Superheist

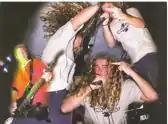
"Chrome Matrix"-era line-up performing

Sabawi returned to Australia in 1998 and rejoined the band. They released two singles, "Two-Faced (Check Your Head Up)" (1998) and "Karma" (1999) and performed on the Vans Warped Tour. Then they supported Fear Factory on their Australian east coast tour. In June 1999 Superheist toured nationally backing Sepultura, Durrant caused hundreds of dollars of damagein a hotel room in Brisbane. The band were investigated by Queensland Police and subsequently, Durrant left the band to return to Adelaide where he joined a short-lived project, Screwface:13. He was replaced in August by Melbourne session bass guitarist, Drew Dedman (ex Iconklast), who had met DW (by this time a studio producer) while recording bass tracks at Back Beach Recording studio. A brief East Coast and South Australian tour followed. With the band's sound changing, some fans struggled to connect with their new direction. Returning to Melbourne, they filmed their first music video for a proposed single, "Have Your Way". Although never officially released, it was distributed by Shock as promotion for the later releases.